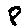
Label: 8